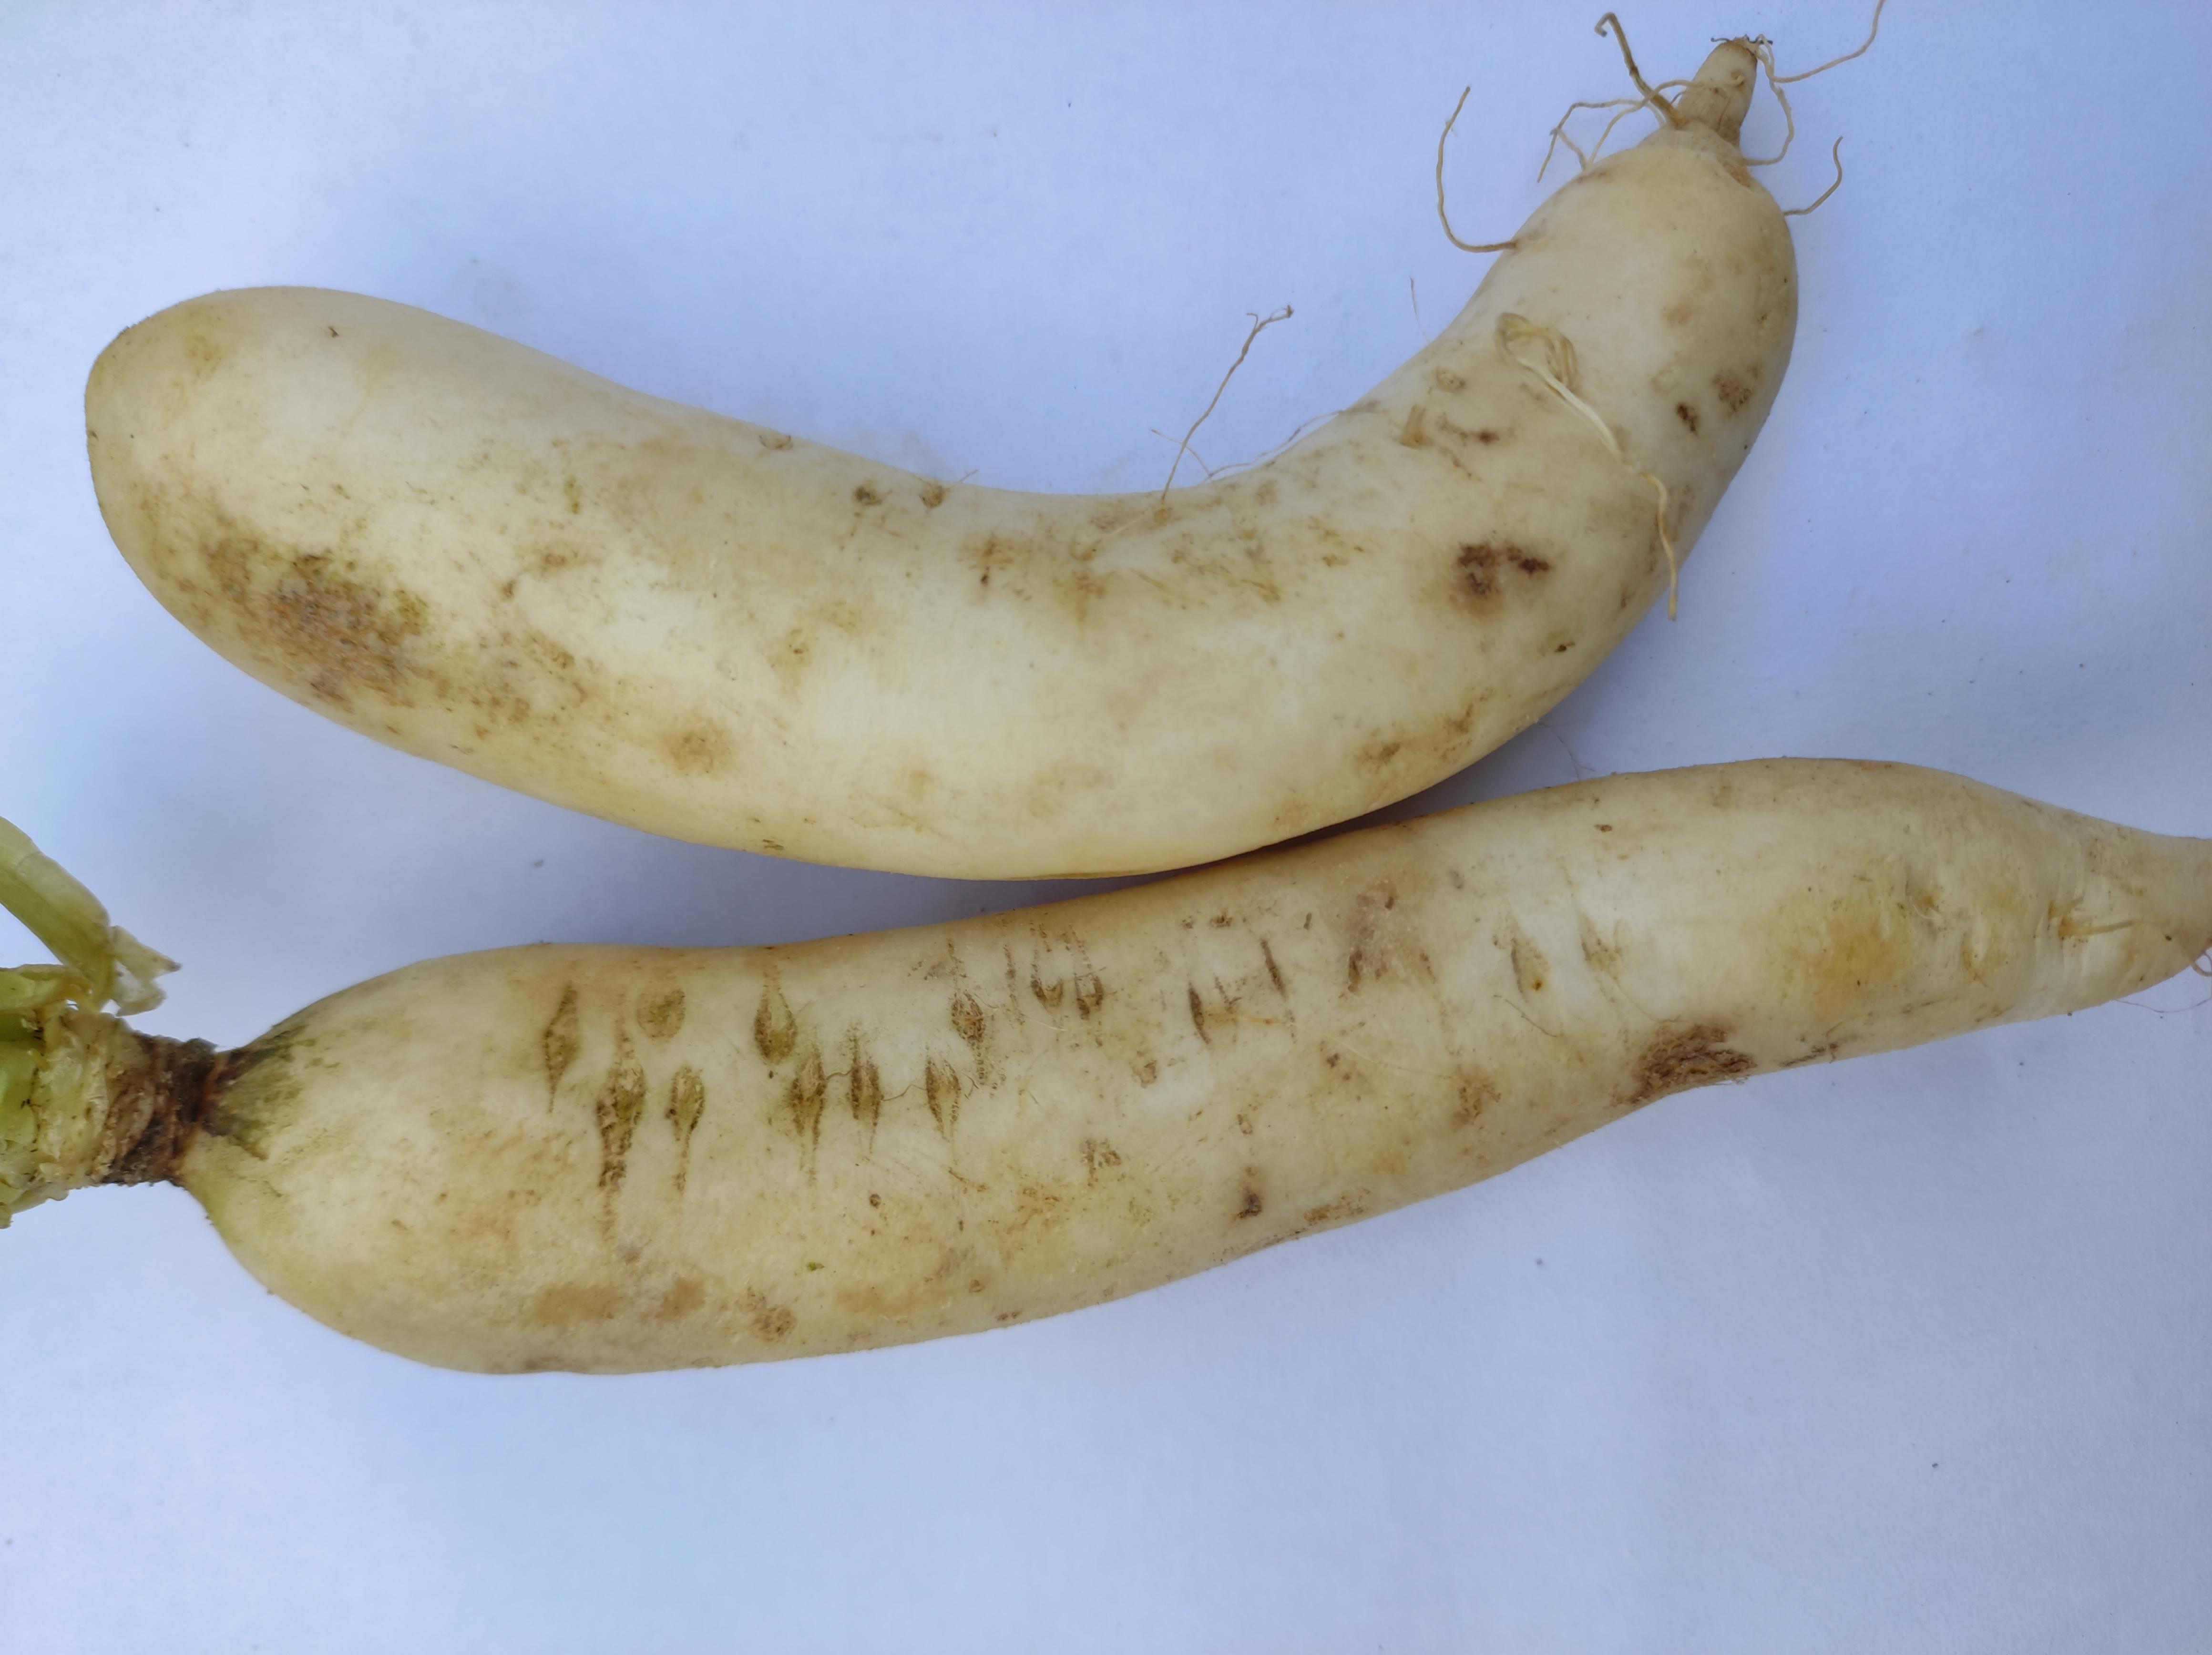
Label: Radish